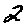
Label: 2